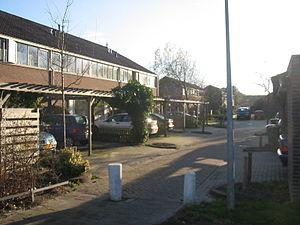
Julianadorp est un village faisant partie de la commune du Helder, situé dans la pointe nord de la province néerlandaise de Hollande-Septentrionale, distant d’environ 5 kilomètres au sud de la ville du Helder à proprement parler, et de 80 kilomètres au nord de la capitale néerlandaise Amsterdam. Le village occupe le centre du Koegras, polder d’une superficie de près de 4 000 ha, aménagé entre 1819 et 1825. Les communes limitrophes sont, au sud, Zijpe, et à l’est, Anna Paulowna. Le village compte 13 925 résidents permanents, auxquels s’ajoutent, pendant la période estivale, de nombreux touristes, surtout allemands, à l’origine des plus de 900 000 nuitées par an. Les habitants sont employés dans la floriculture, dans la marine, ou font la navette vers le Randstad. D’autres travaillent au Helder ou dans l’industrie touristique à Julianadorp même.